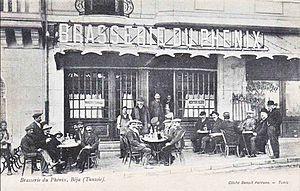
Brasserie du Phénix à Béja, Tunisie
Béja est une ville du Nord-Ouest de la Tunisie située à une centaine de kilomètres de Tunis et à une cinquantaine de kilomètres de la frontière tuniso-algérienne.